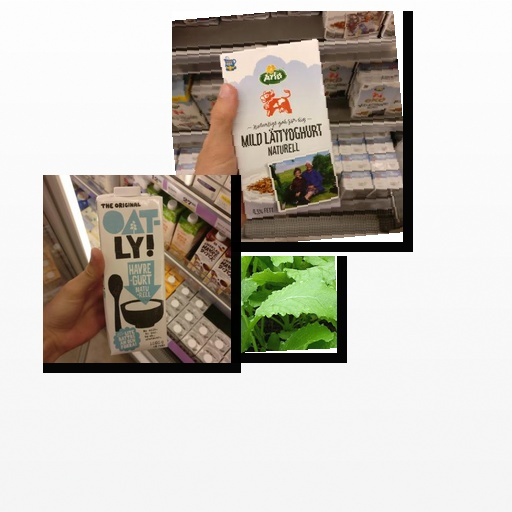
Food items: oat_yogurt, turnip, natural_low_fat_yogurt